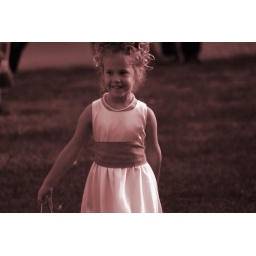
the flower girl in the recessional.